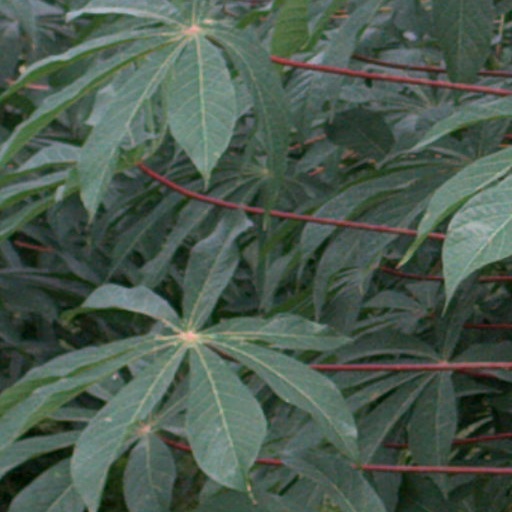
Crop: cassava